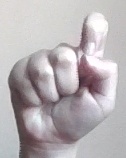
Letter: fa